2023 French pension reform strikes

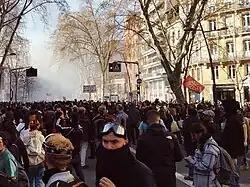
Toulouse (Occitania) on 28 March.

In the evening, Interior Minister Darmanin made a statement where he declared that there had been an attempt to kill police officers by some protesters. "BBC News" and "France 24" claim he announced 123 police officers had been injured nationwide, while an independent journalist said he claimed 149 had been injured in Paris alone. In Paris, one officer was "dragged to safety while unconscious, as he and his colleagues came under fire from fireworks and other missiles. The officer appeared to have been hit on the head". In Rouen, a young woman was reported to have lost her thumb after hit by a 'flash ball' grenade used by police to try and disperse protesters – Damien Adam, Renaissance MP for the area, "says it's "clearly unacceptable" and he wants a police inquiry to find out what happened" – and police confirmed two officers were injured after missiles were thrown at them. LFI officials have "complained that six protesters had been hurt by police tear gas and stun grenades and wants to know what orders officers were given".